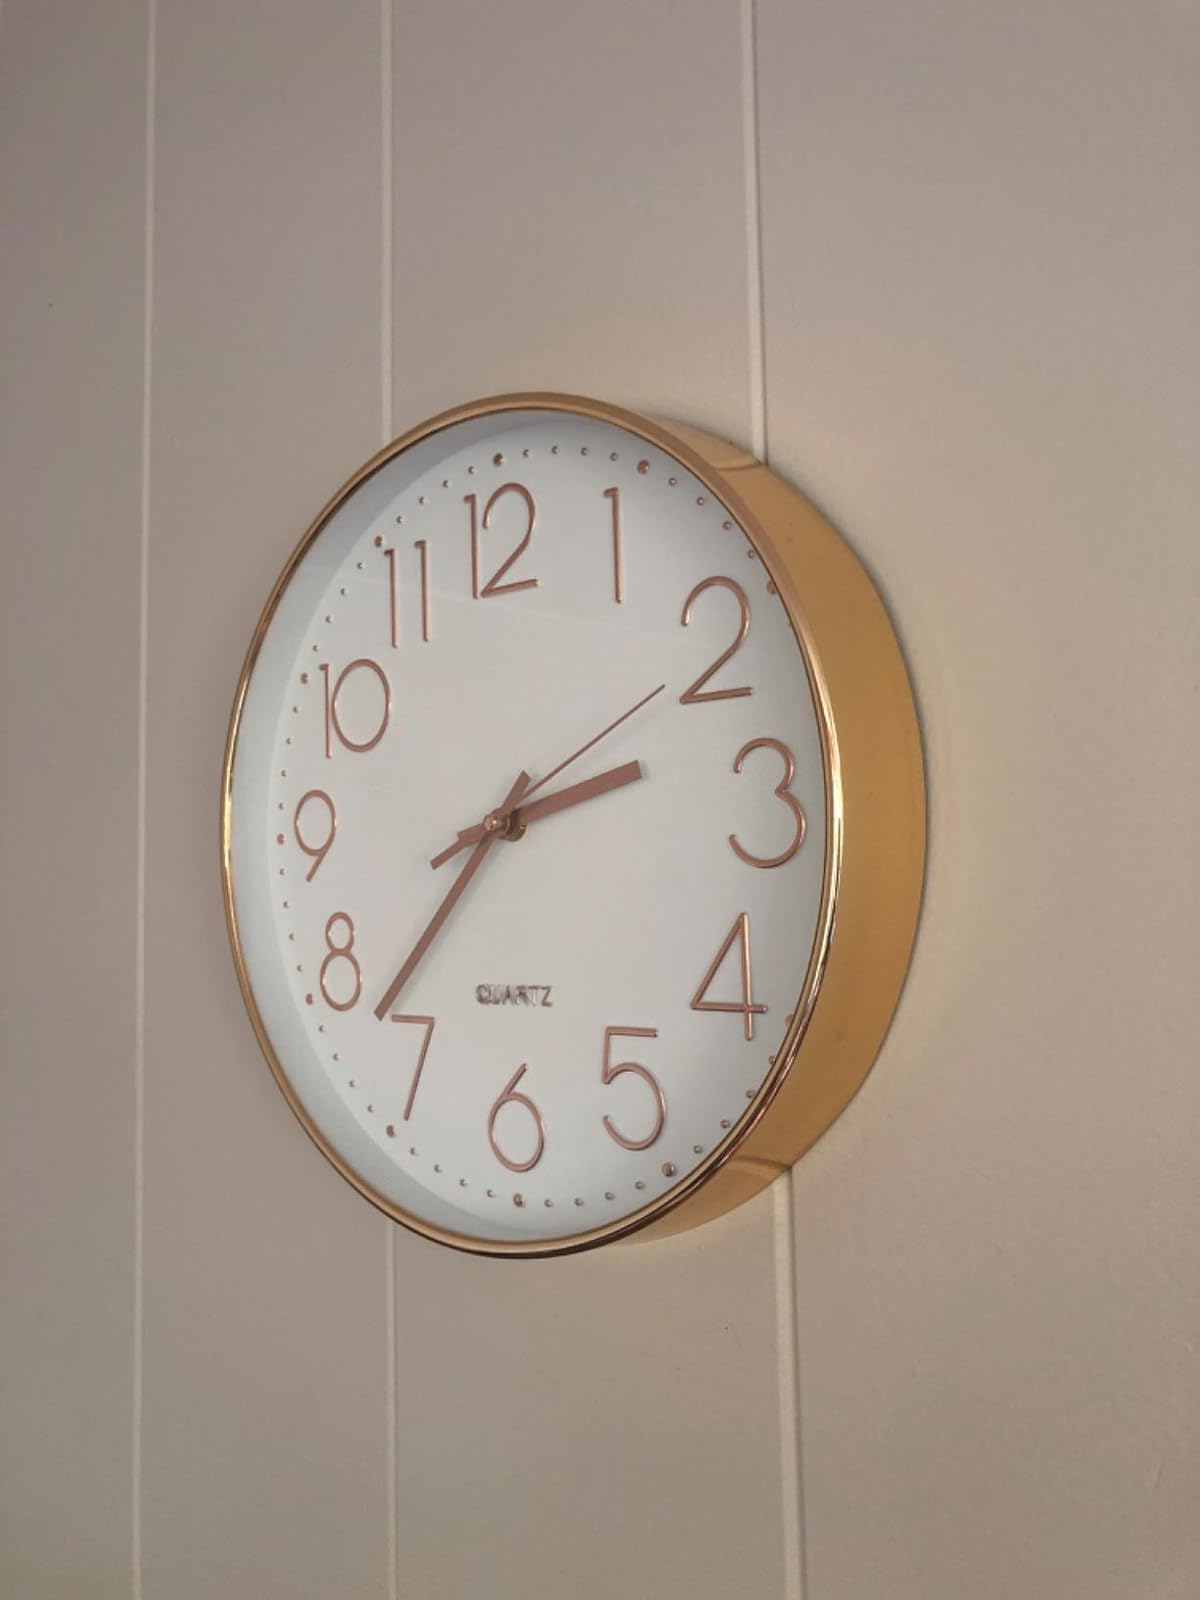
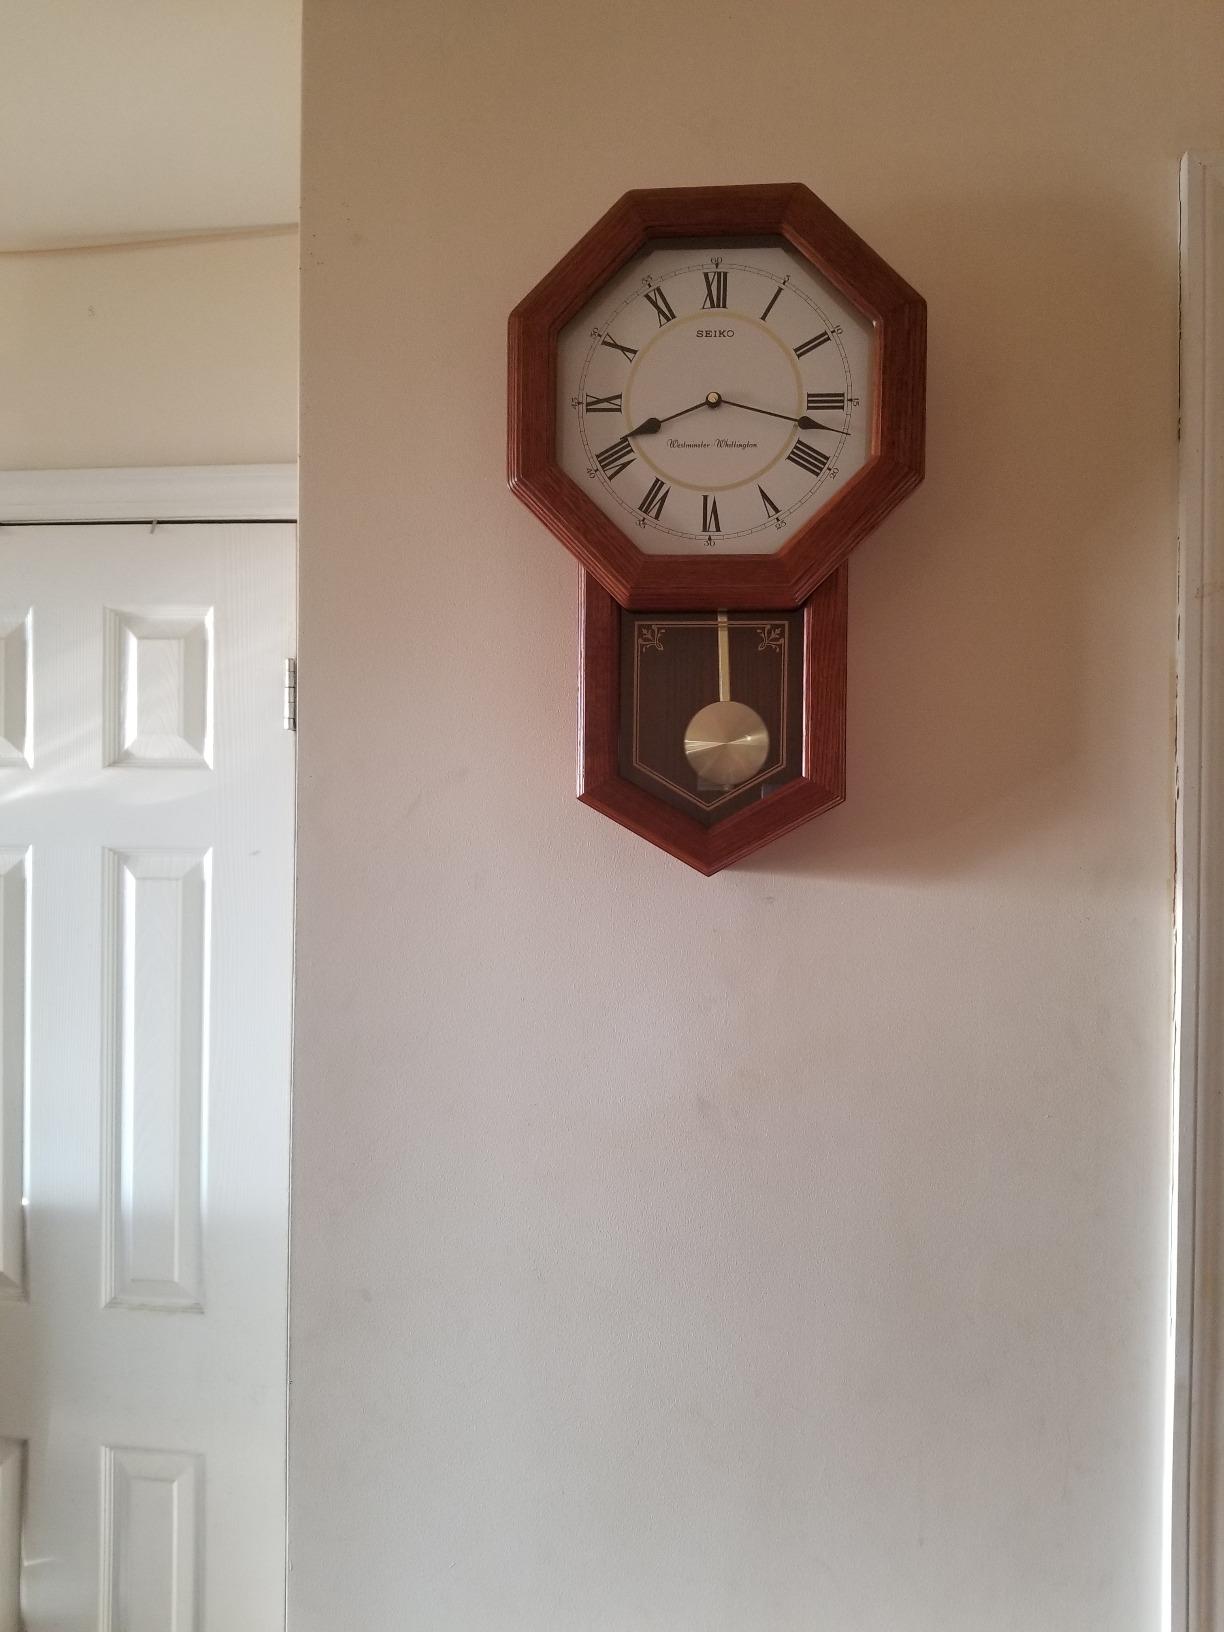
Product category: clock
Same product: no